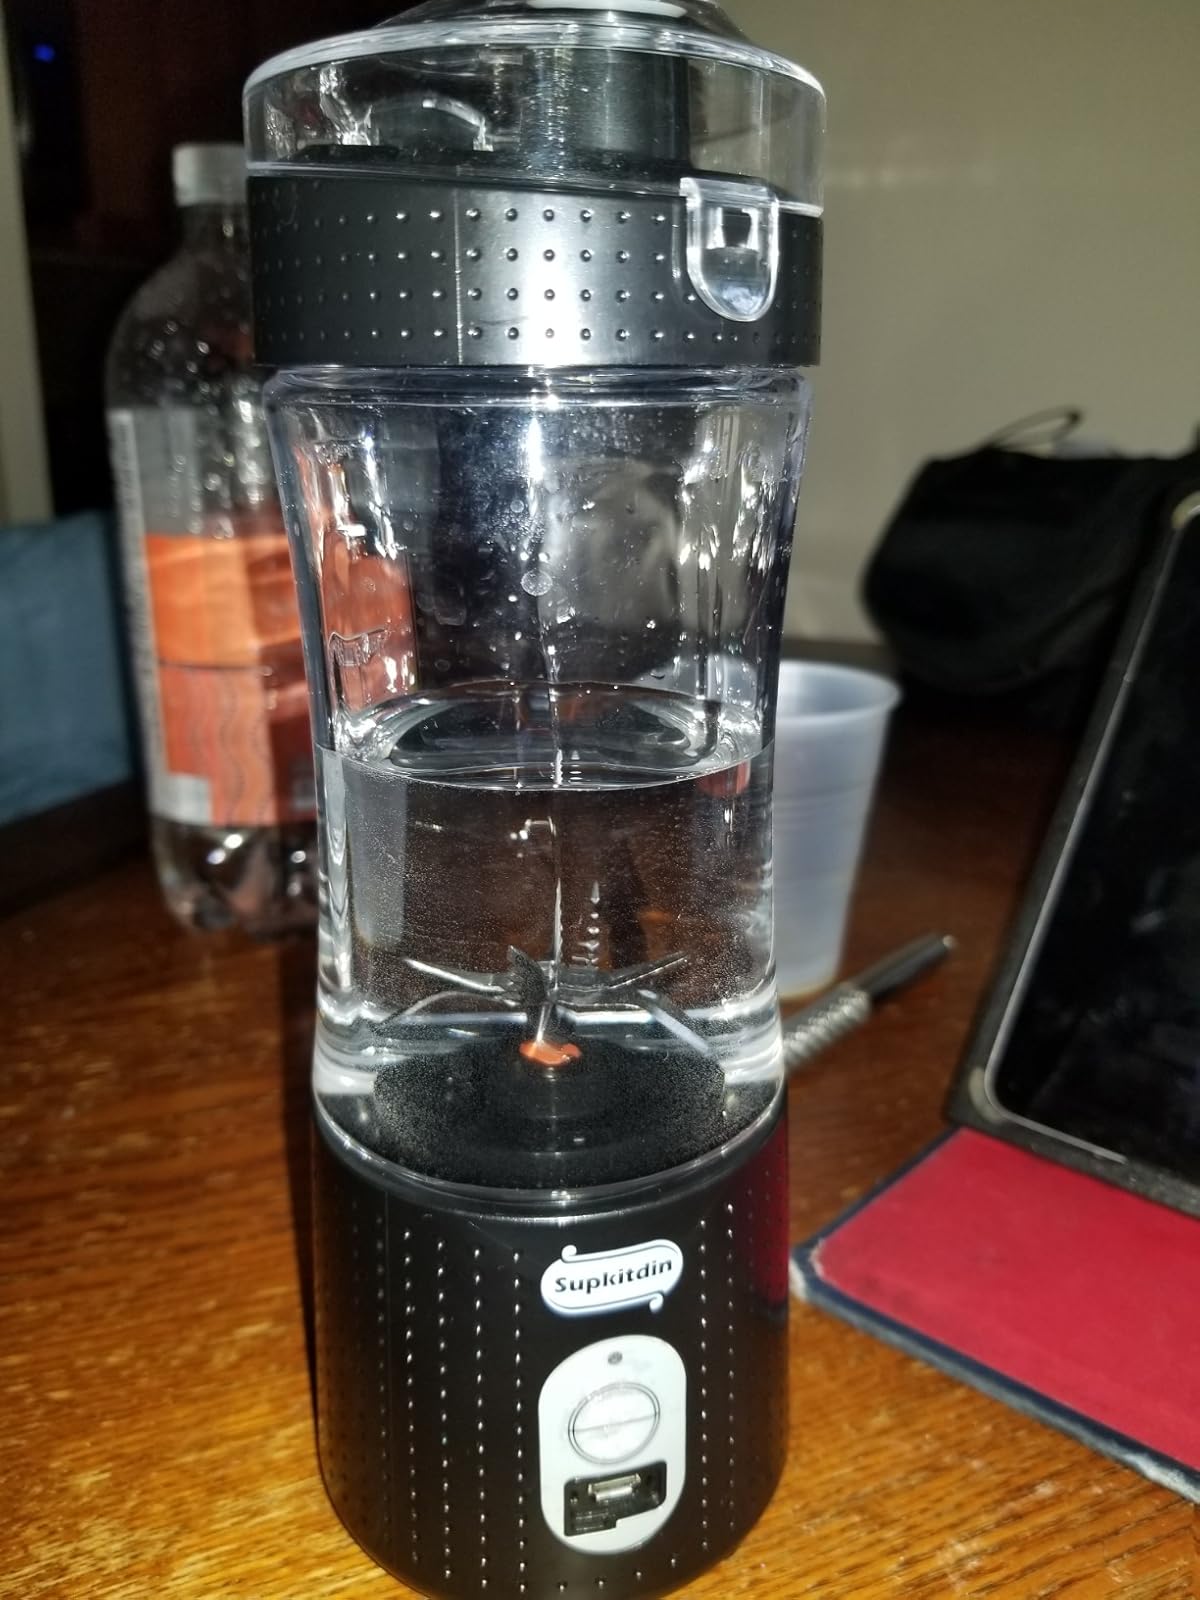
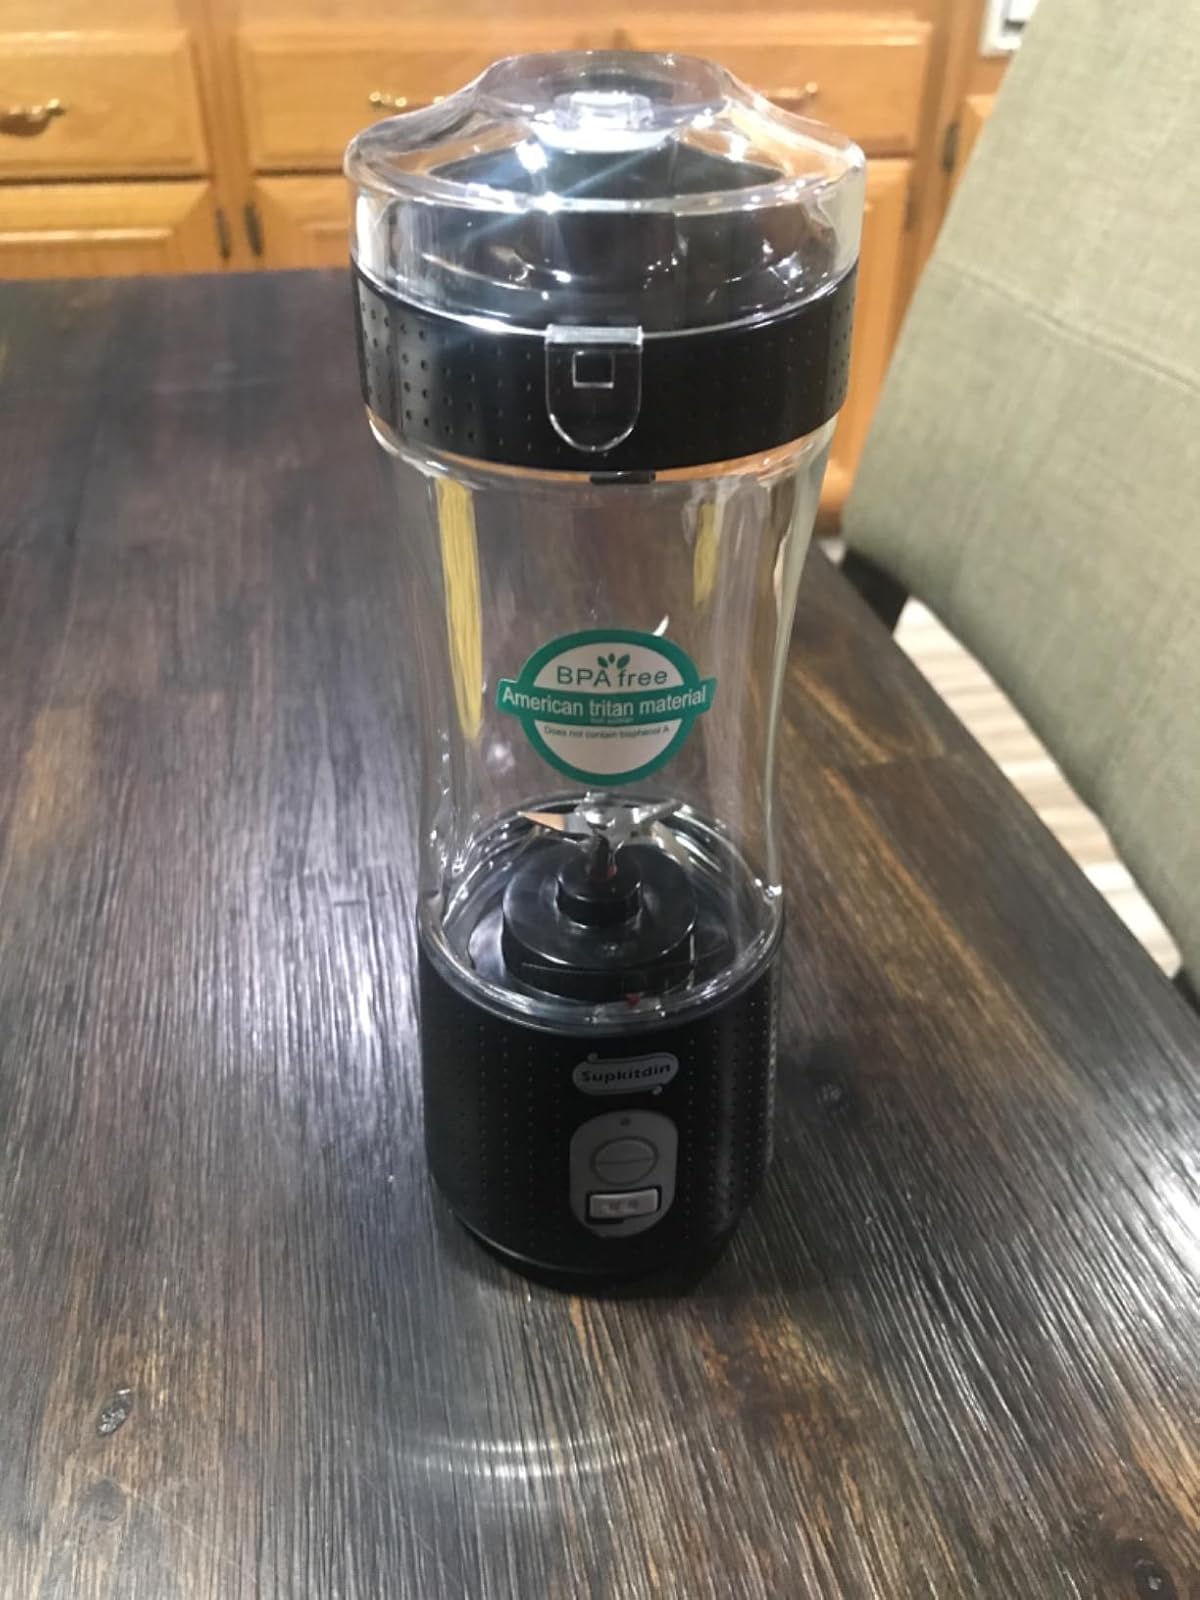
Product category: items_blender
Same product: yes